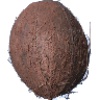
Label: cocos